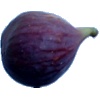
Label: fig